Yuqi

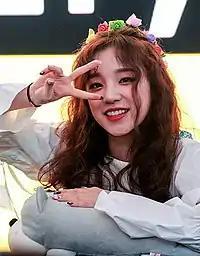
Yuqi in 2018

On April 8, 2018, Yuqi was revealed to be an upcoming member of Cube Entertainment's new girl group, (G)I-dle. She debuted with the group on May 2, 2018, with the lead single titled "Latata" of their debut album, "I Am".